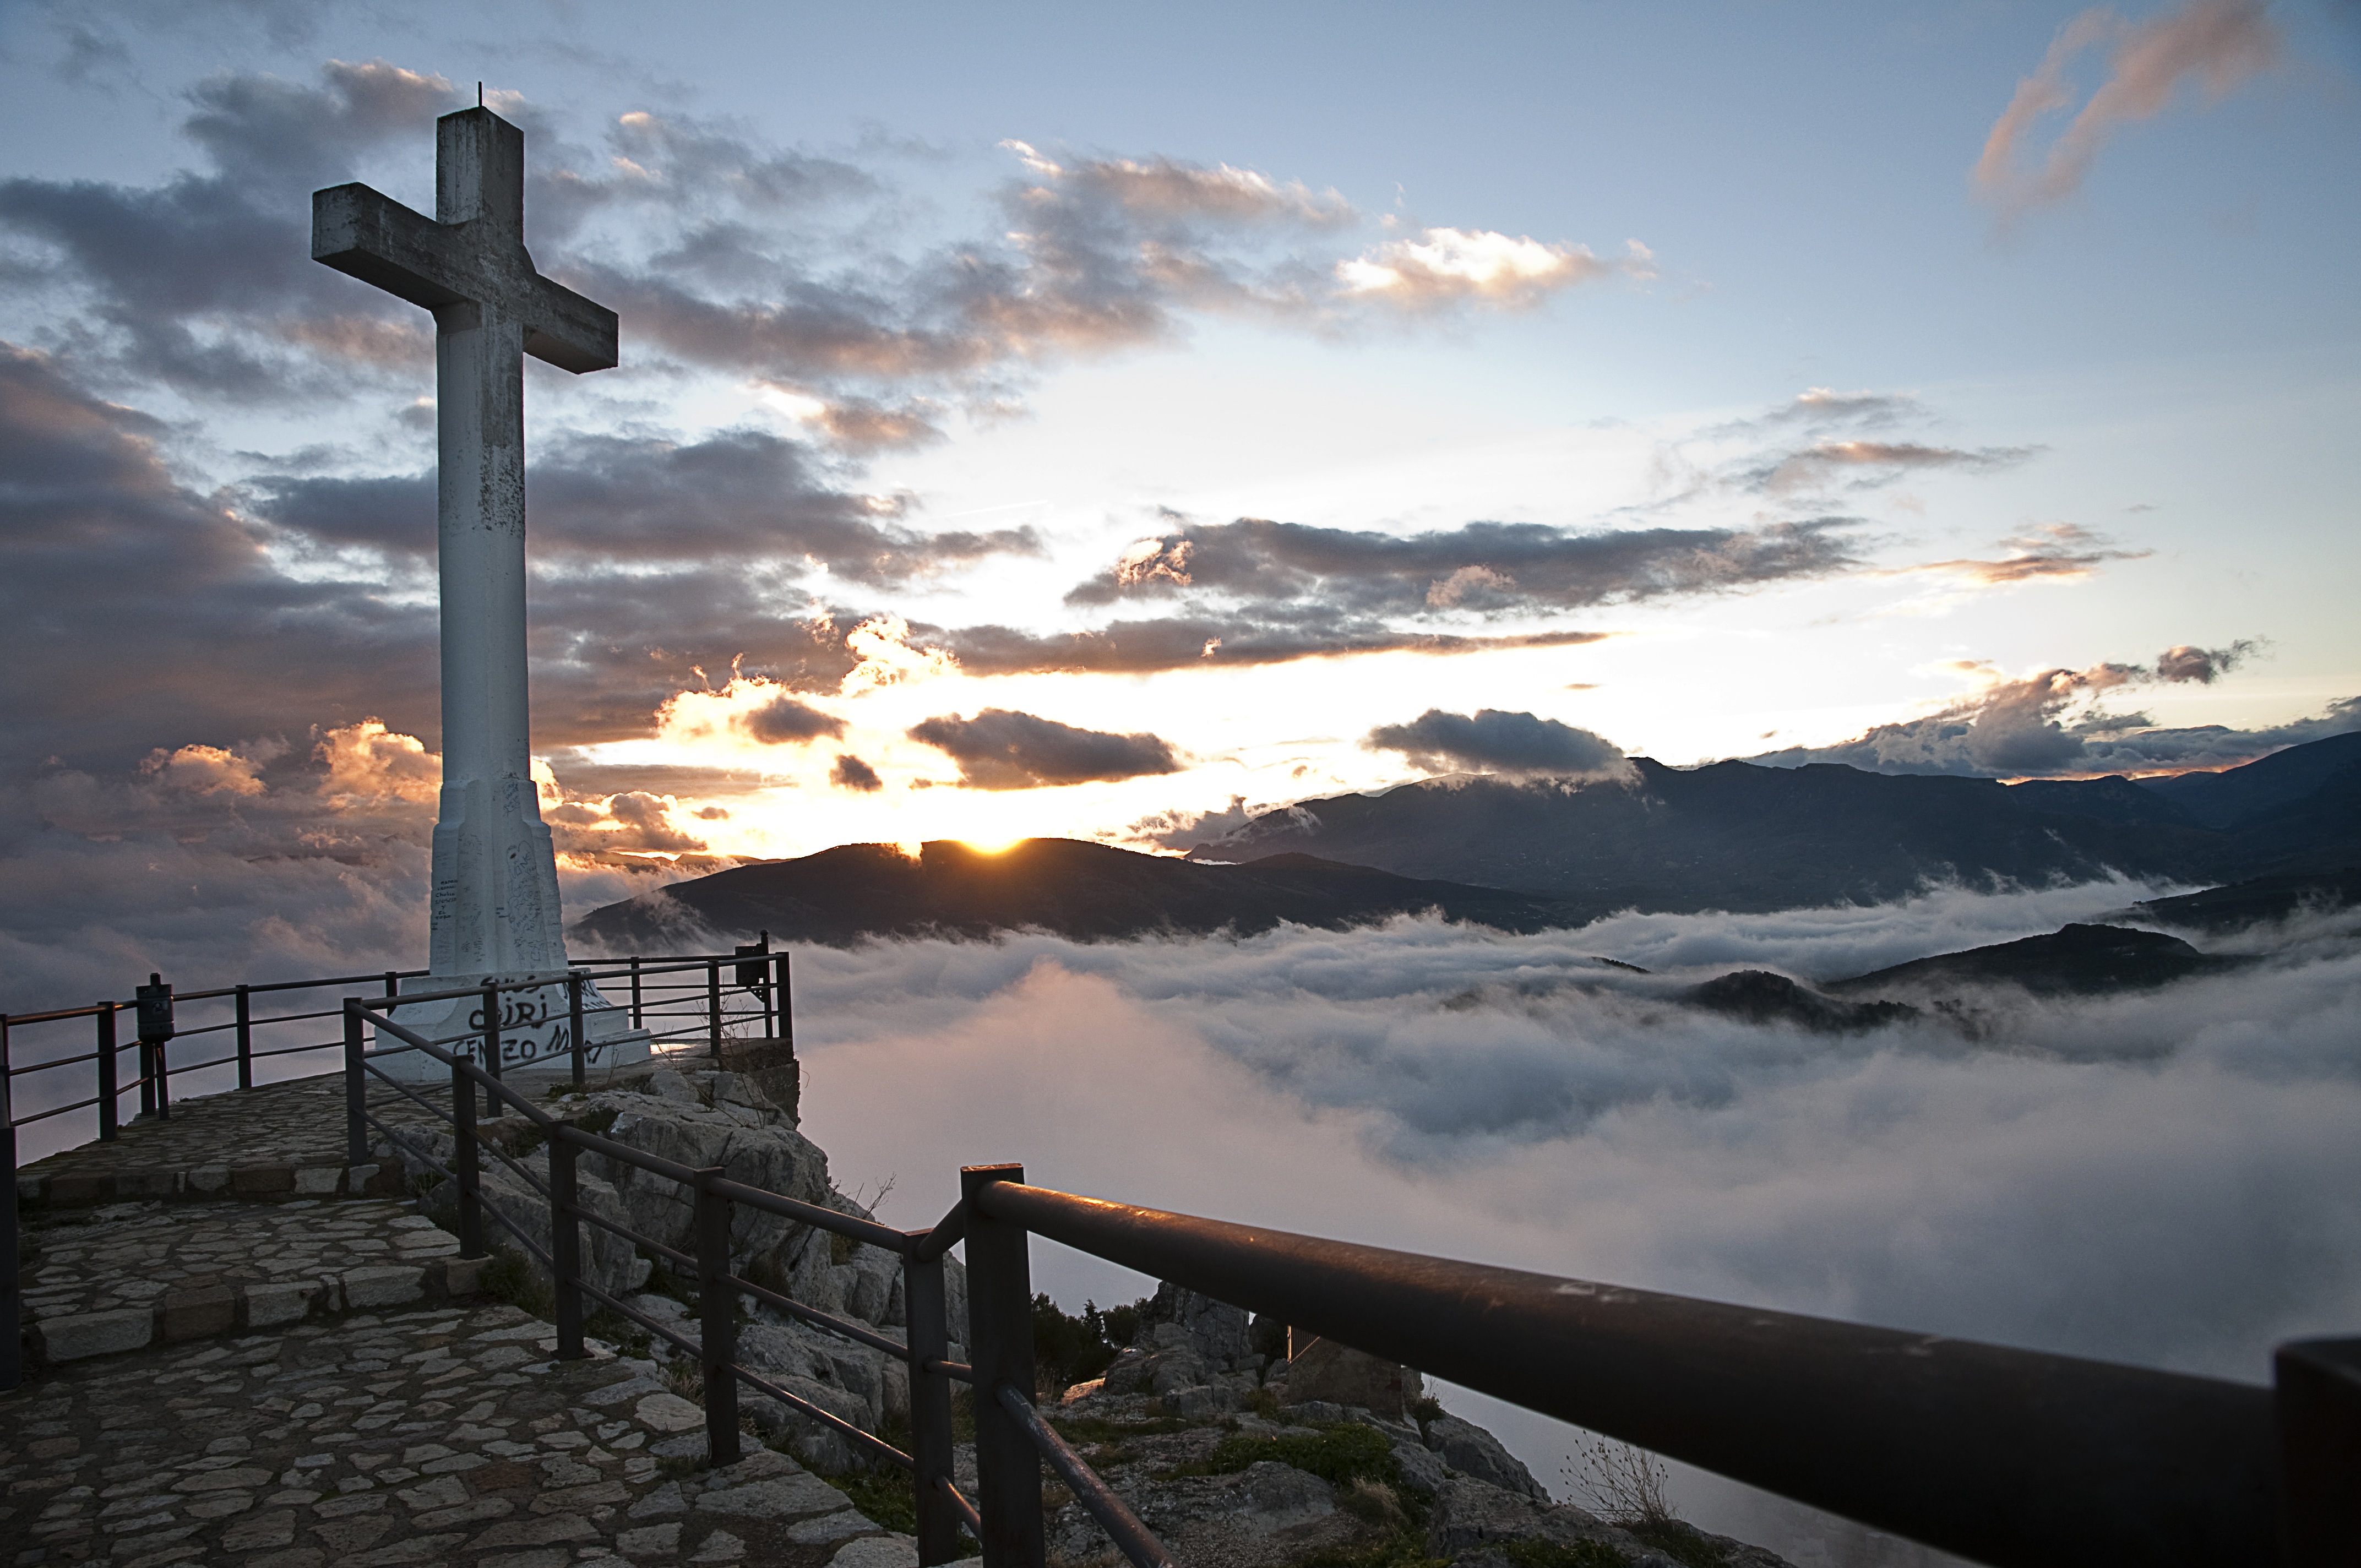
sea, coast, horizon, mountain, snow, cloud, sky, sunrise, sunset, night, sunlight, morning, dawn, dusk, evening, reflection, castle, cruz